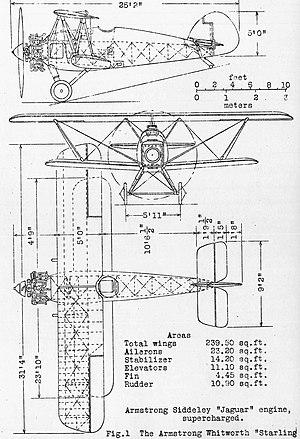
L'Armstrong Whitworth A.W.14 Starling est un chasseur expérimental britannique de l'entre-deux-guerres.